31st Academy Awards

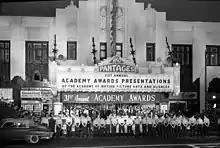
People lining the street under the marquee of the Pantages Theater at the 31st Academy Awards.

The 31st Academy Awards ceremony was held on April 6, 1959, to honor the best films of 1958. The night was dominated by "Gigi", which won nine Oscars, breaking the previous record of eight set by "Gone with the Wind" and tied by "From Here to Eternity" and "On the Waterfront".